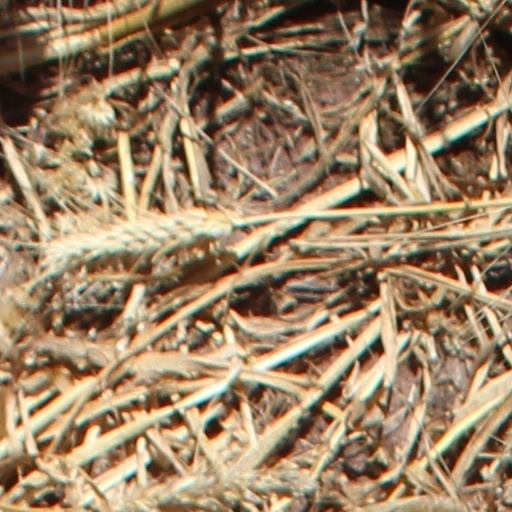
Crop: wheat